BMI Healthcare

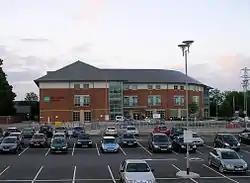
BMI The Meriden Hospital

BMI Healthcare was formed in 1970, when US hospital group AMI acquired its first hospital in the UK, the Harley Street Clinic. By 1983, the AMI group had grown to 13 hospitals and by 1988 had created a psychiatric division, health services division and floated on the London Stock Exchange.